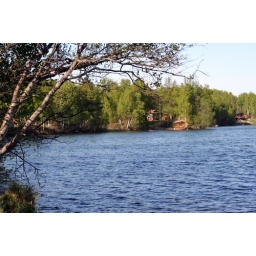
taking the dog for a swim in kings lake